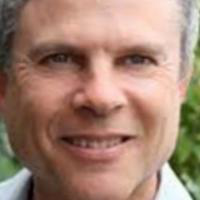
Age group: age 41-55